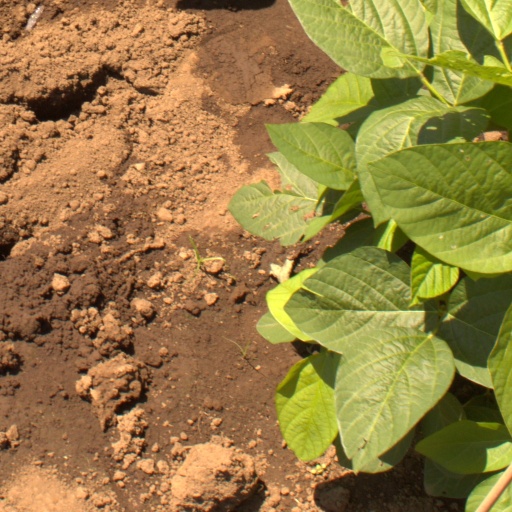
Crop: soybean